Conservative Revolution

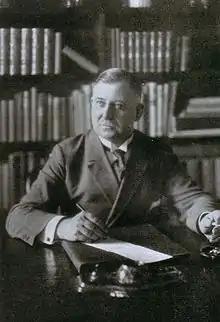

Other Conservative Revolutionaries rather drew influence from their life at the front line ("war experience") during the First World War. Far from the concern of the "young conservatives", Ernst Jünger and the other "national revolutionaries" advocated total acceptance of modern technique and endorsed the use of any modern phenomena that could help them overcome modernity—such as propaganda or mass organizations—and eventually achieve a new political order. The latter would have been based on life itself rather than the intellect, founded on organic, naturally structured and hierarchical communities, and led by a new aristocracy of merit and action. Historian Jeffrey Herf used the term "reactionary modernism" to describe that "great enthusiasm for modern technology with a rejection of the Enlightenment and the values and institutions of liberal democracy".